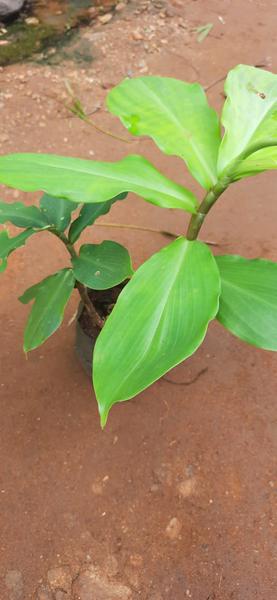
Plant: Insulin